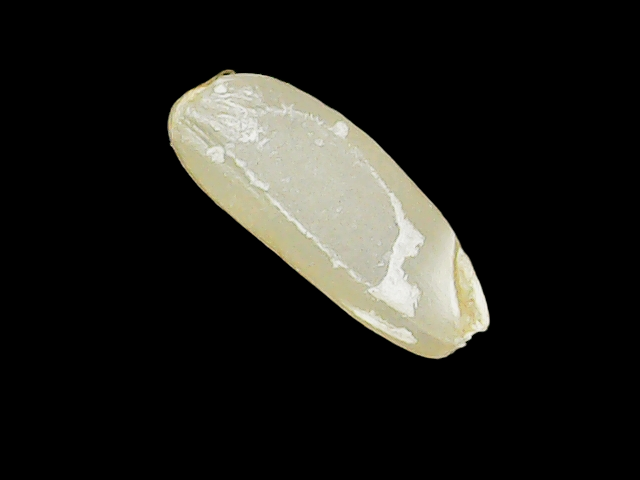
Rice variety: Binadhan17